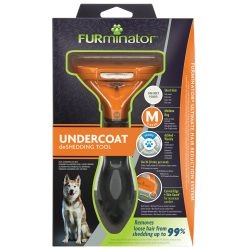
FURminator Undercoat deShedding Tool for Medium Short Hair Dog
Brand: Online Petz Store
FURminator Undercoat deShedding Tool for Medium Short Hair Dog removes loose hair from shedding up to 99%. Use 1-2 times every week for 10 to 20 minutes per session on dry hair. - Stainless steel deShedding edge reaches through topcoat to safely and easily remove loose undercoat hair without damaging topcoat or cutting skin. - Skin Guard® glides over skin, prevents digging in at edges. - Curved Edge conforms to pet’s natural build and shape for comfort. - FURejector button releases hair with ease, making deShedding easier than ever. - Edge Guard protects teeth when tool is stored. For more information on the new FURminator tools and expert tips please click on the link below* to take you to our 'Pride and Groom' series. The Pride and Groom series is designed to show product demonstration and grooming knowledge, with the long term goal of reinforcing FURminator as the solution for all your grooming needs https://www.youtube.com/watch?v=LdxNRTLUA7A&list=PLkPNb0F8vTZdXZEFCg1WfgxM-KCDPXoX6 *Link will open a new window to an external, 3rd party, website. Bestpets are not responsible for the content or performance of external, 3rd party, websites.
Category: Animals & Pet Supplies > Pet Supplies > Pet Grooming Supplies > Pet Hair Clippers & Trimmers